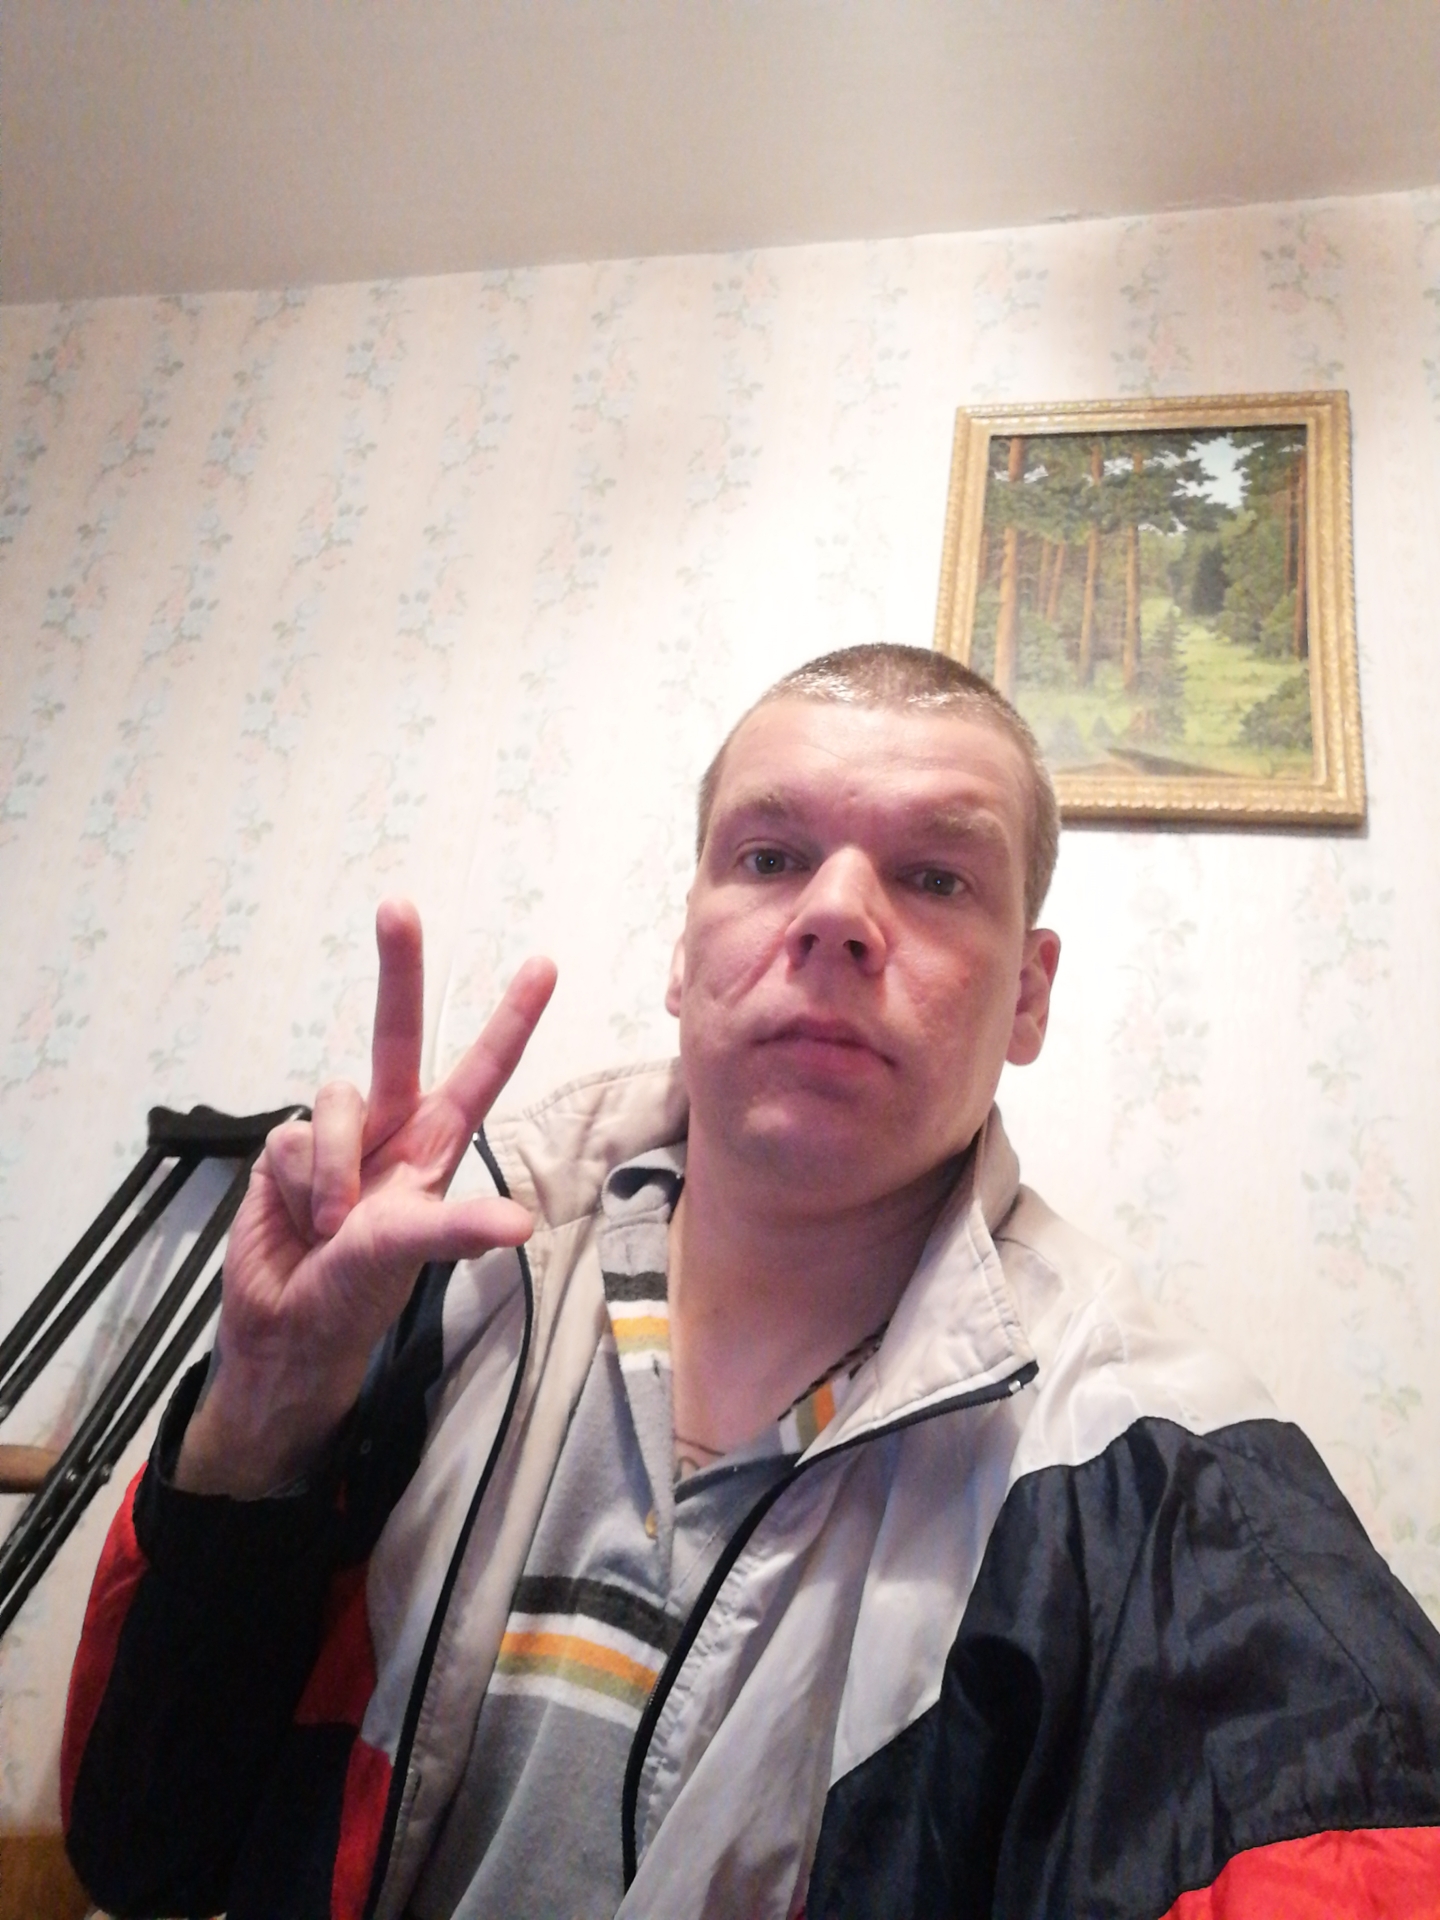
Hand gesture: three2